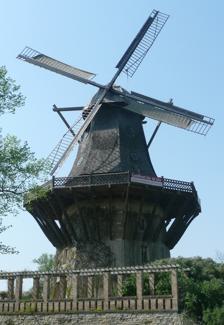
Building: Historic Mill of Sanssouci
Country: Germany
Year built: 1738
Historic mill in Germany Historic Mill of Sanssouci Around 1900 The Historic Mill of Sanssouci is a mill in Potsdam , Germany. Thanks to the legend of The Miller of Sanssouci ( German : Der Müller von Sanssouci ), the Mill ( Historische Mühle ) became famous, particularly due to its association with Frederick the Great and his summer palace of Sanssouci . History of the Mill In 1736 the soldier king, Frederick William I of Prussia , gave permission  for the construction of a windmill, which was started in 1737. This first windmill, completed in 1738, was a post mill , whose entire superstructure, supported on a wooden post, was turned "into the wind" depending on the wind direction . The first mill and actual Historic Mill was thus older than the nearby summer palace, built in the years 1745 to 1747 for Frederick the Great. A half-century later the, by now dilapidated, post mill had to be demolished. The construction of a new mill, between 1787 and 1791, was financed by Frederick William II , because the mill had become famous far beyond the city of Potsdam as the result of a legend. The task was given to the master builder, Cornelius Wilhelm van der Bosch, who erected a bigger smock mill based on the Dutch prototype in place of the post mill. Following the accession of Frederick William IV in 1840, the landscape architect, Peter Joseph Lenné , smartened up the area around the mill. In connexion with this, a triumphal way was planned by the king, in honour of Frederick the Great, but it was only partially realised. It was intended to incorporate the Historic Mill into this project as the road was to run from the Gate of Triumph , east of Sanssouci Park, and run past the newly built Orangery Palace to the Belvedere on the Klausberg . The March Revolution of 1848 and a lack of finance, however, meant that this grand project came to nothing. In 1858 the last miller finished his tenancy. Because the king refused to allow other applicants to run the mill, the building became open to visitors in 1861. At the end of the Second World War , on 27 April 1945, a Soviet tank was hit by a panzerfaust between the mill and the drive up to Sanssouci Palace. In the battle that followed the mill and the Swiss house at its foot were set ablaze. Both buildings were destroyed, but the Swiss house ( Schweizerhaus ) was not rebuilt. Reconstruction of the Historic Mill The mill around 1900 In 1983 the Potsdam Chamber of Commerce began the restoration of the stone base. This work had to be stopped in 1990 due to financial difficulties. At the end of 1991, the rebuilding work was able to start again thanks to donations from the state of Brandenburg , the North Rhine-Westphalia Foundation and the then Potsdam-Sanssouci Foundation of Prussian Palaces and Gardens. The present smock mill is a replica of the one built from 1787 to 1791 and the third so-called Historic Mill. It had to be planned from photographs and measurements of the mill foundations, because the construction drawings by Cornelius Wilhelm van der Bosch were no longer available. The mill is owned by the Berlin-Brandenburg Foundation for Prussian Palaces and Gardens ( Stiftung Preußische Schlösser and Gärten Berlin-Brandenburg ). It has been operated since 1995 by the Berlin-Brandenburg Mill Association, founded in 1990. Since 1984 a replica of the Historic Mill of Sanssouci in Potsdam has stood in the open land of the Gifhorn Mill Museum . Technical data Historic Mill – view from below The design reflects construction methods around the year 1800, its technical equipment in part that of the turn of the 19th century. Mill design: Octagonal post, mill cap, mill technical features like the 5.5 metre long sail axle. The mill has a height of 25.78 metres and, up to the upper edge of the sail, 35.45 metres. Breakdown: Stone pedestal: 13.41 metres. Wooden smock: 12.37 metres. Length of the rods ( Segelgatterflügel ): each 12 metres. Legend As recorded by historian Franz Theodor Kugler in 1856, the legend goes that Frederick the Great was being disturbed by the clatter of the mill sails and offered to buy the mill from its miller, Johann William Grävenitz. When he refused, the king is supposed to have threatened: "Does he not know that I can take the mill away from him by virtue of my royal power without paying one groschen for it?" Whereupon the miller is supposed to have replied: "Of course, your majesty, your majesty could easily do that, if – begging your pardon – it were not for the Supreme Court in Berlin." The mill in June 2009 This is only a legend. According to Frederick the Great the mill underscored the rural character of his summer palace and said "that, ... the mill is an ornament for the palace." The miller was reportedly a difficult man, who cheated the local farmers over their flour and constantly pestered the king with petitions. At least one of these petitions was heard by Frederick II. Grävenitz pointed to the fact that, as a result of the construction of the palace, the post mill no longer stood in the open, but was partly shielded from the wind. So he demanded that the king let him build the mill in another site and to pay him for it. Frederick II acceded to this, with the result that, shortly thereafter, the wily Grävenitz was the proud possessor of two mills thanks to the king's grace, until he eventually resold the old mill. View from the Erlöser Church In 1768 there was a legal dispute at another location over water rights and the remaining lease between Christian Arnold, the tenant of a mill in Pommerzig in the Neumark, and his landlord, the Count of Schmettau. After the miller was found guilty on two accounts, he appealed to Frederick the Great, who intervened in the ongoing proceedings in favour of the miller. Wrongly, as it turned out later. The king referred the case to the Berlin Court of Appeal, who once again ruled against the miller. Frederick the Great, then demanded a condemnation of the judges and their imprisonment in Spandau Citadel for their unjust judgments and thus precipitated an abuse of his name. This legal battle and the story of the Sanssouci miller were woven together in the legend and were intended to emphasize the king's justice towards all his subjects. After the death of Frederick the Great, the case was reopened. His nephew and successor, Frederick William II decided in a compromise that: "... the Miller Arnold case ... should be viewed as the consequence of a mistake, whereby the praiseworthy judicial zeal of our royal uncle, who rests in God, was misled by incomplete, inadequate reporting of the true situation by badly informed and preoccupied [biased] people." In the years that followed there continued to be disputes between the reigning kings and the millers for different reasons. After the death of Frederick II, the legend was first mentioned in the publication Vie de Frederic II, Roi de Prusse ( The Life of Frederick II, King of Prussia ) by Jean-Charles Laveaux (1749-1827), published in France in 1787. In it he formulates the miller's threat with the words: "Oui, [...] n'était la chambre de justice de Berlin" ( "Yes, [...] if we didn't have the Supreme Court in Berlin" ). This was followed by different versions of this legend in both France and Germany. Among others, a shortened version appeared in 1788 in the work About Friedrich the Great and my discussions with him shortly before his death by the doctor Johann Georg Zimmermann and in 1797 the story Le Meunier de Sans-Souci written in verse by the lawyer and playwright François Andrieux . The answer given by the miller: "Oui! si nous n'avions pas des juges à Berlin" ( "Yes! If we do not have judges in Berlin" ), became the saying: "Il ya des juges à Berlin" ( "There are [still] judges in Berlin" ). In 1798 the comedy Le moulin de Sans-Souci by the French playwright Michel Dieulafoy (1762-1823) followed. In Germany, Johann Peter [ de ] took further the legend in 1811 in his Treasure Chest of the Rhenish House Friend and reproduced it in a modified form under the title King Friedrich and his neighbor . The Miller of Sanssouci can be found in several publications to this day, was filmed and performed as a play, such as the comic opera by Karl Goepfart [ de ] (1907) and the comedy by Peter Hacks (1958). See also Windmill Gifhorn Mill Museum Miller Arnold case References